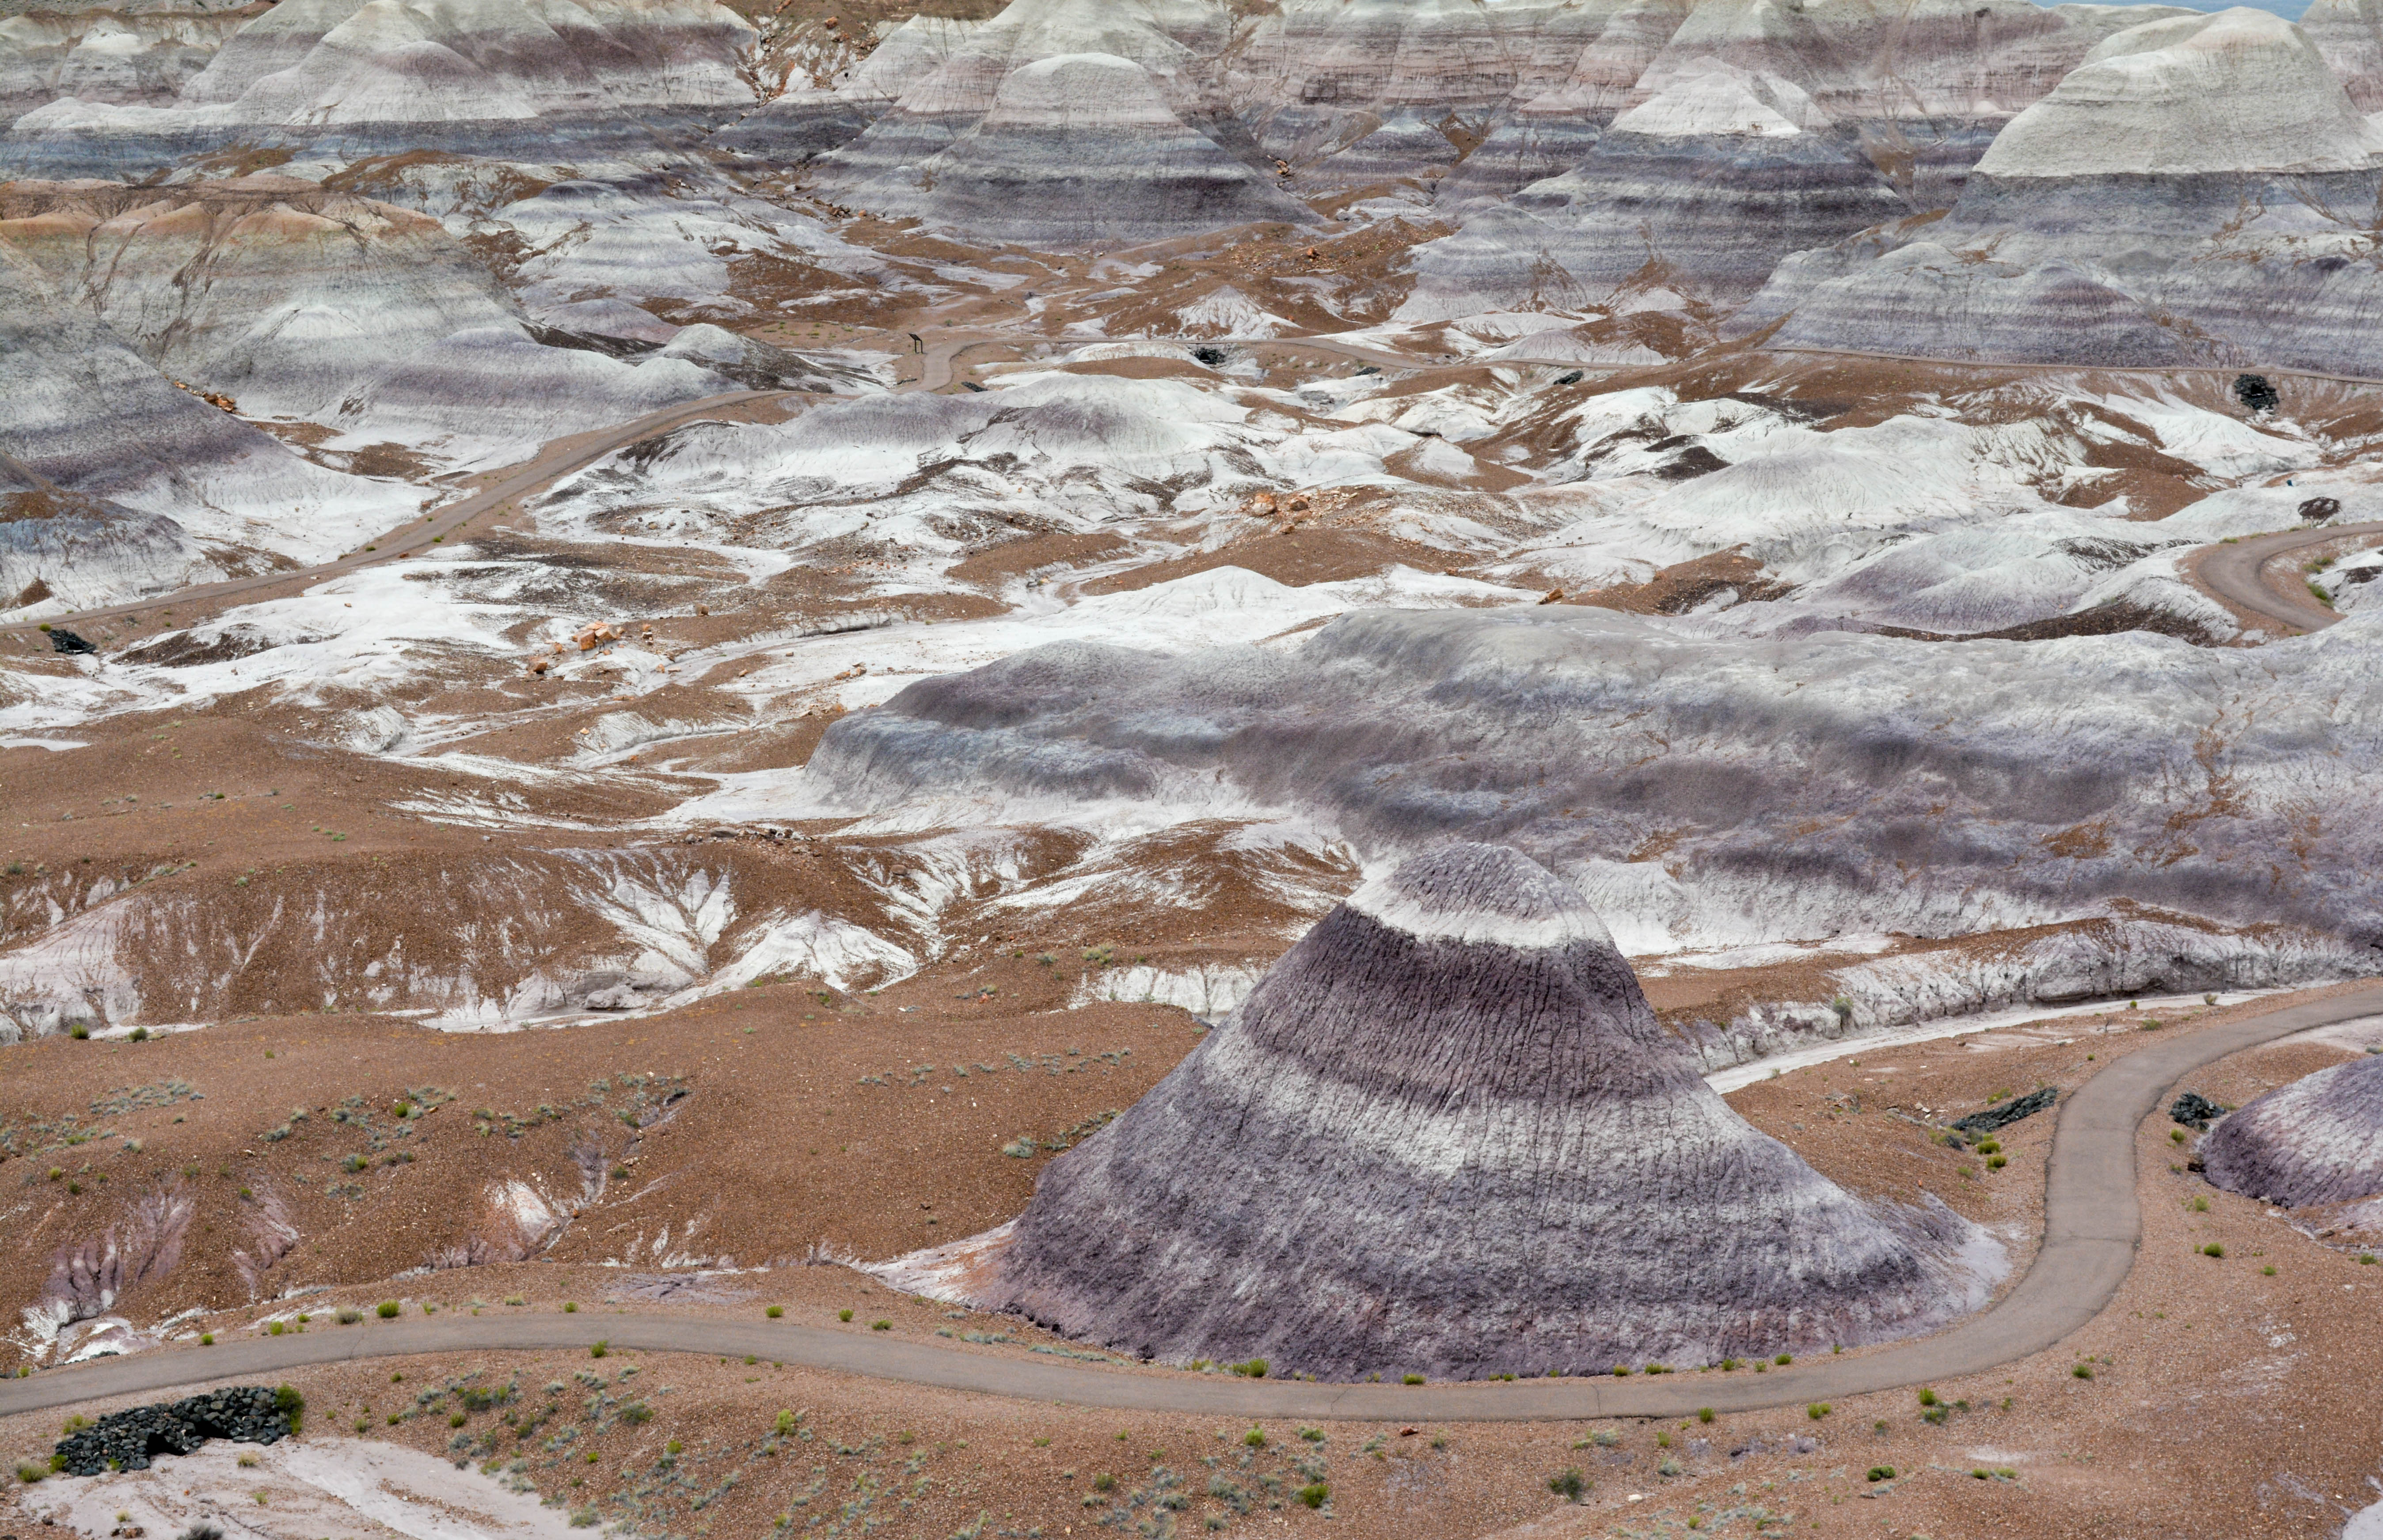
sand, rock, terrain, material, geology, badlands, plateau, marccooper, painteddesert, petrifiedforest, route66, holbrook, arizonalandscape, quarry, wadi, landform, ancient history